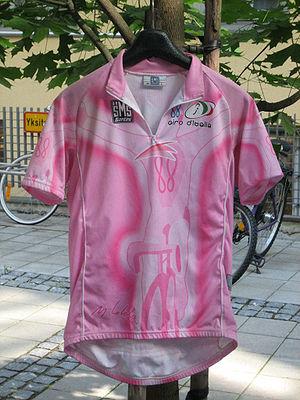
Damiano Cunego est un coureur cycliste italien né le 19 septembre 1981 à Cerro Veronese en Vénétie, professionnel de 2002 à 2018. Considéré comme un spécialiste des classiques mais également des grands tours, il a notamment remporté l'Amstel Gold Race et trois fois le Tour de Lombardie, ainsi que le Tour d'Italie. Il termine premier du classement UCI en 2004.
Santini SMS ou bien Santini Maglificio Sportivo est une marque italienne de vêtements de cyclisme. Cette entreprise a été fondée par Pietro Santini en 1965 et siège à Lallio dans la région lombarde en Italie.
Le maillot rose est le maillot distinctif porté par le coureur occupant la première place d'un classement au cours de certaines compétitions de cyclisme sur route, dont le Tour d'Italie.